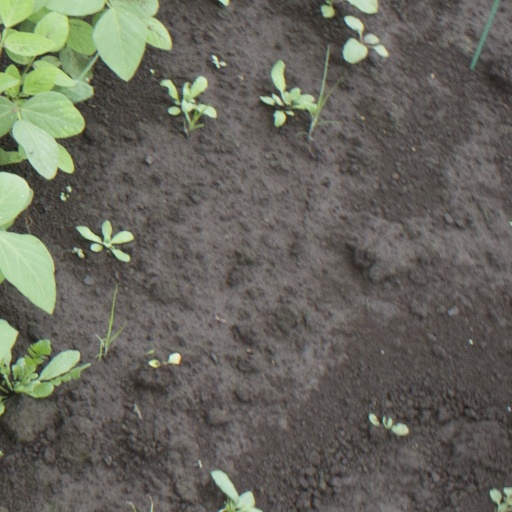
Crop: soybean